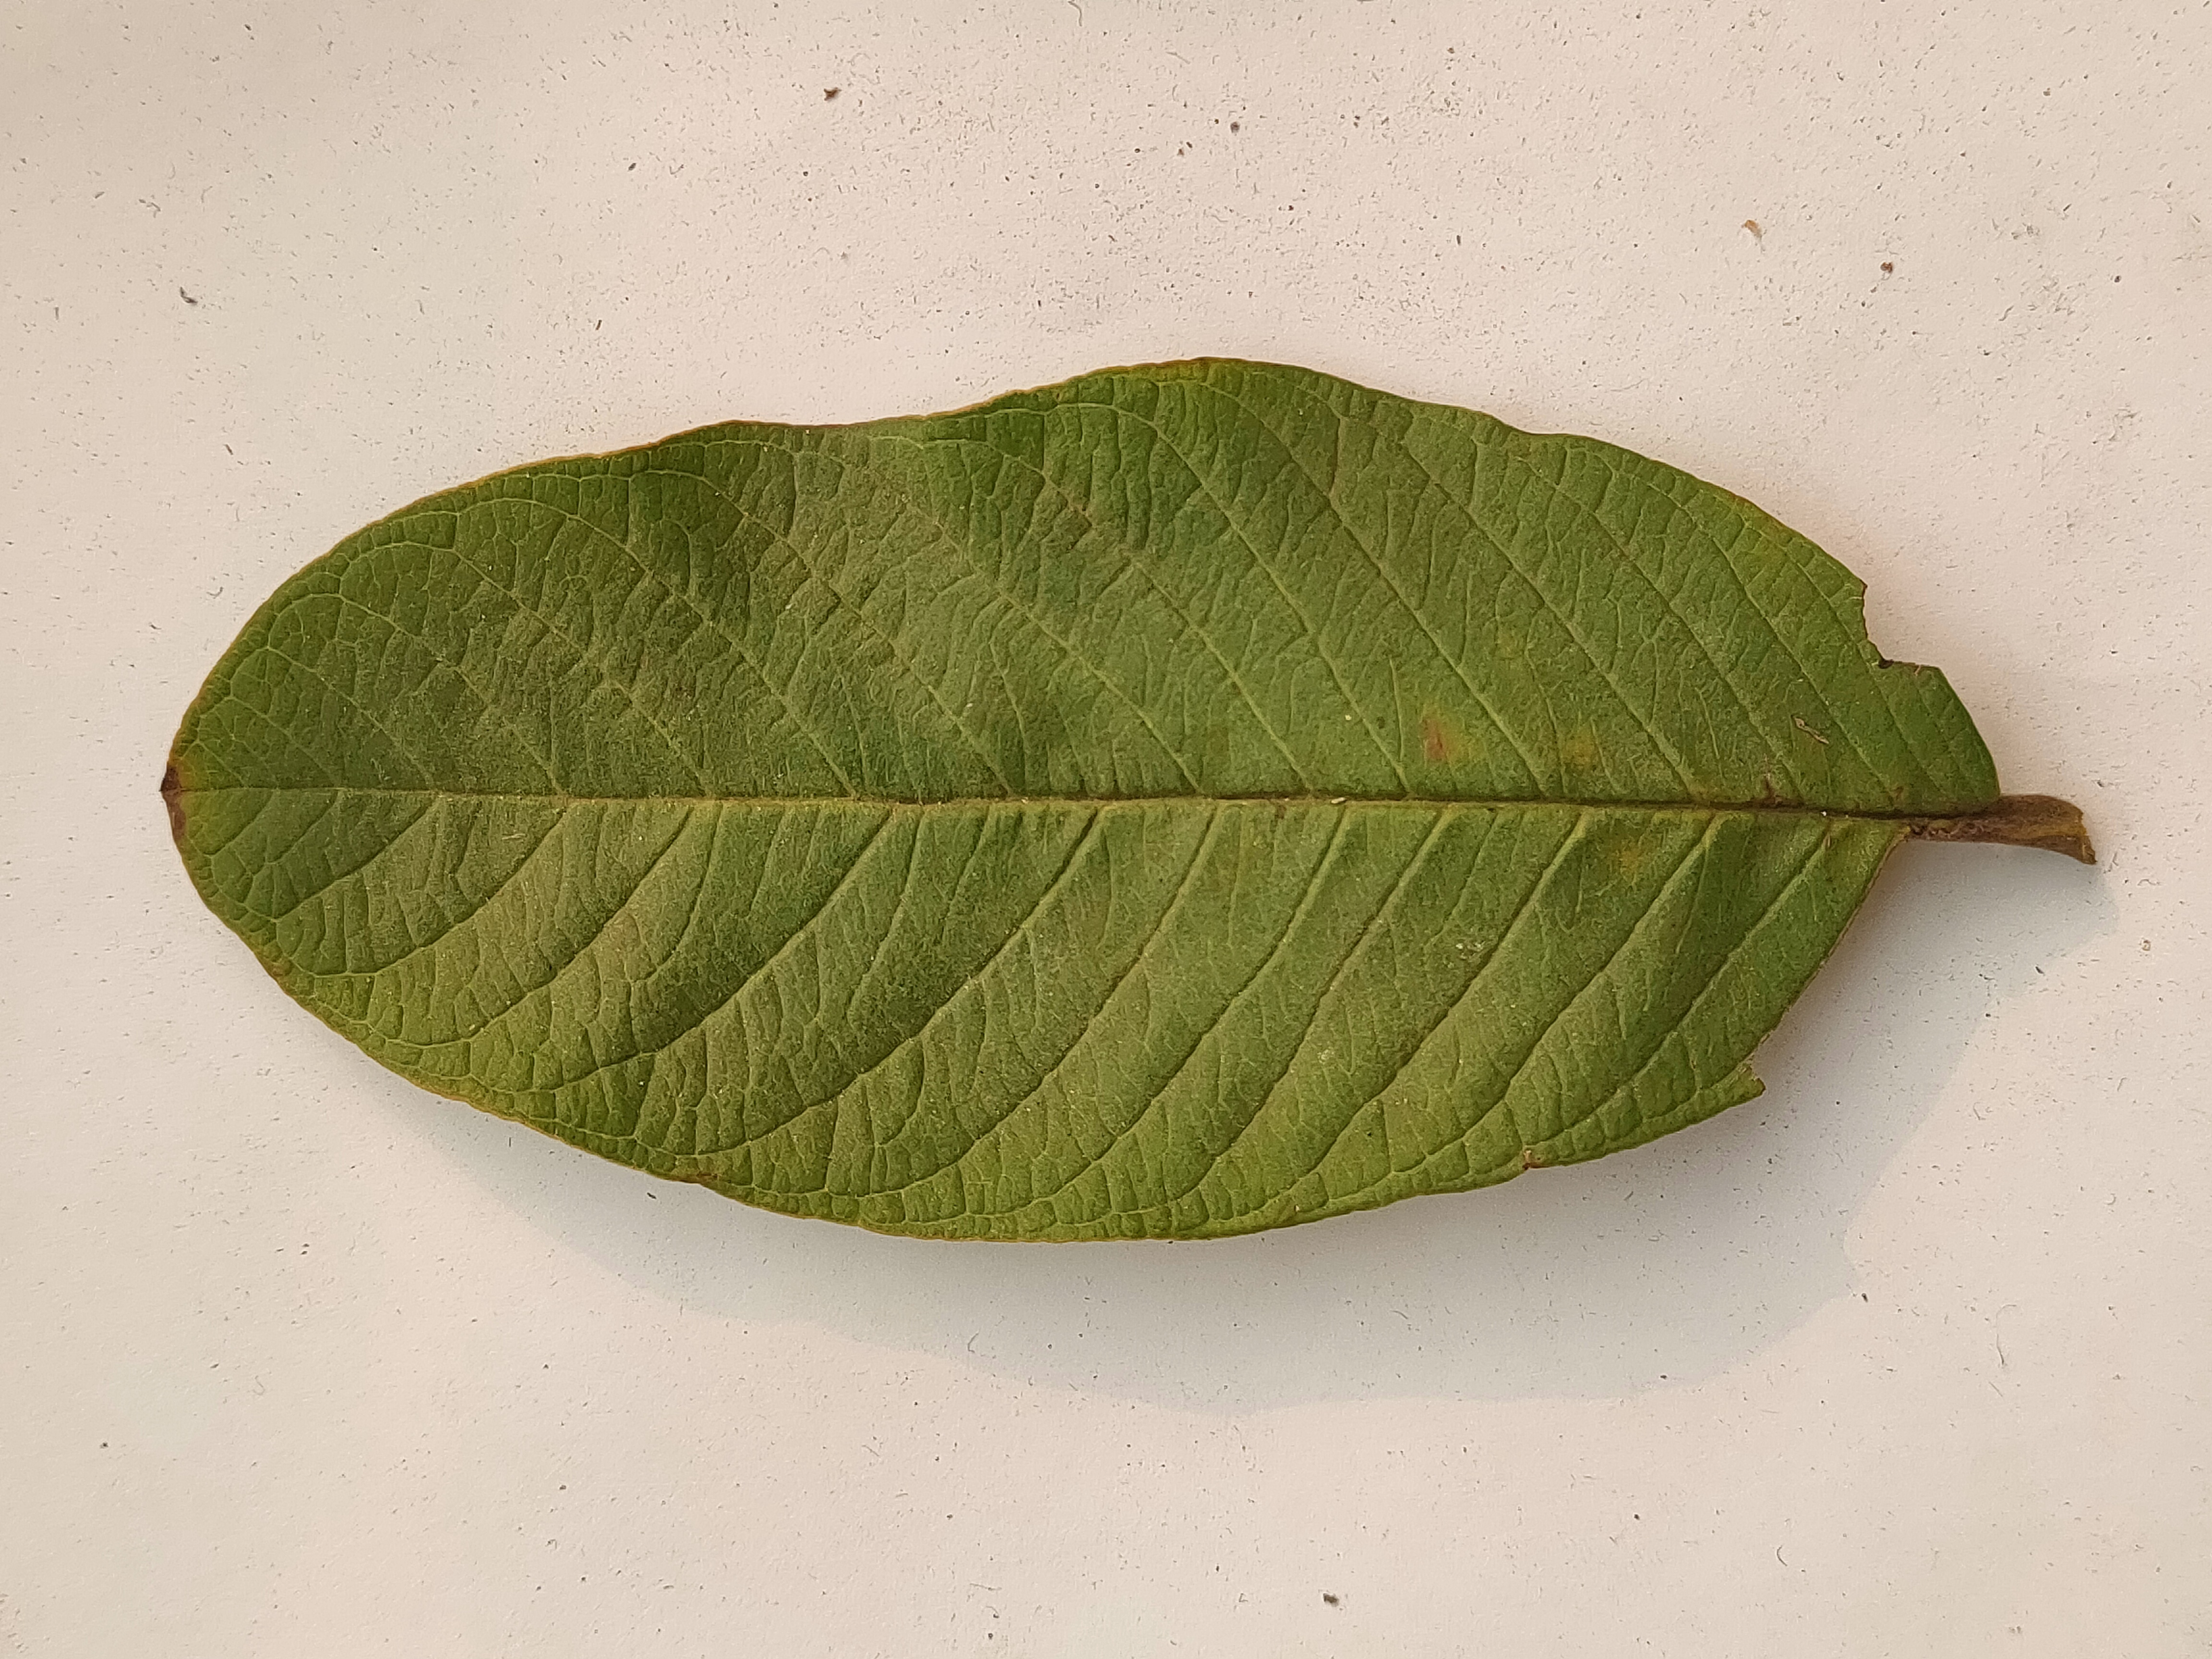
Leaf variety: Guava